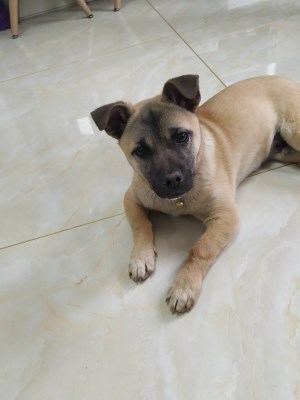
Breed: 3336-n000121-chinese_rural_dog